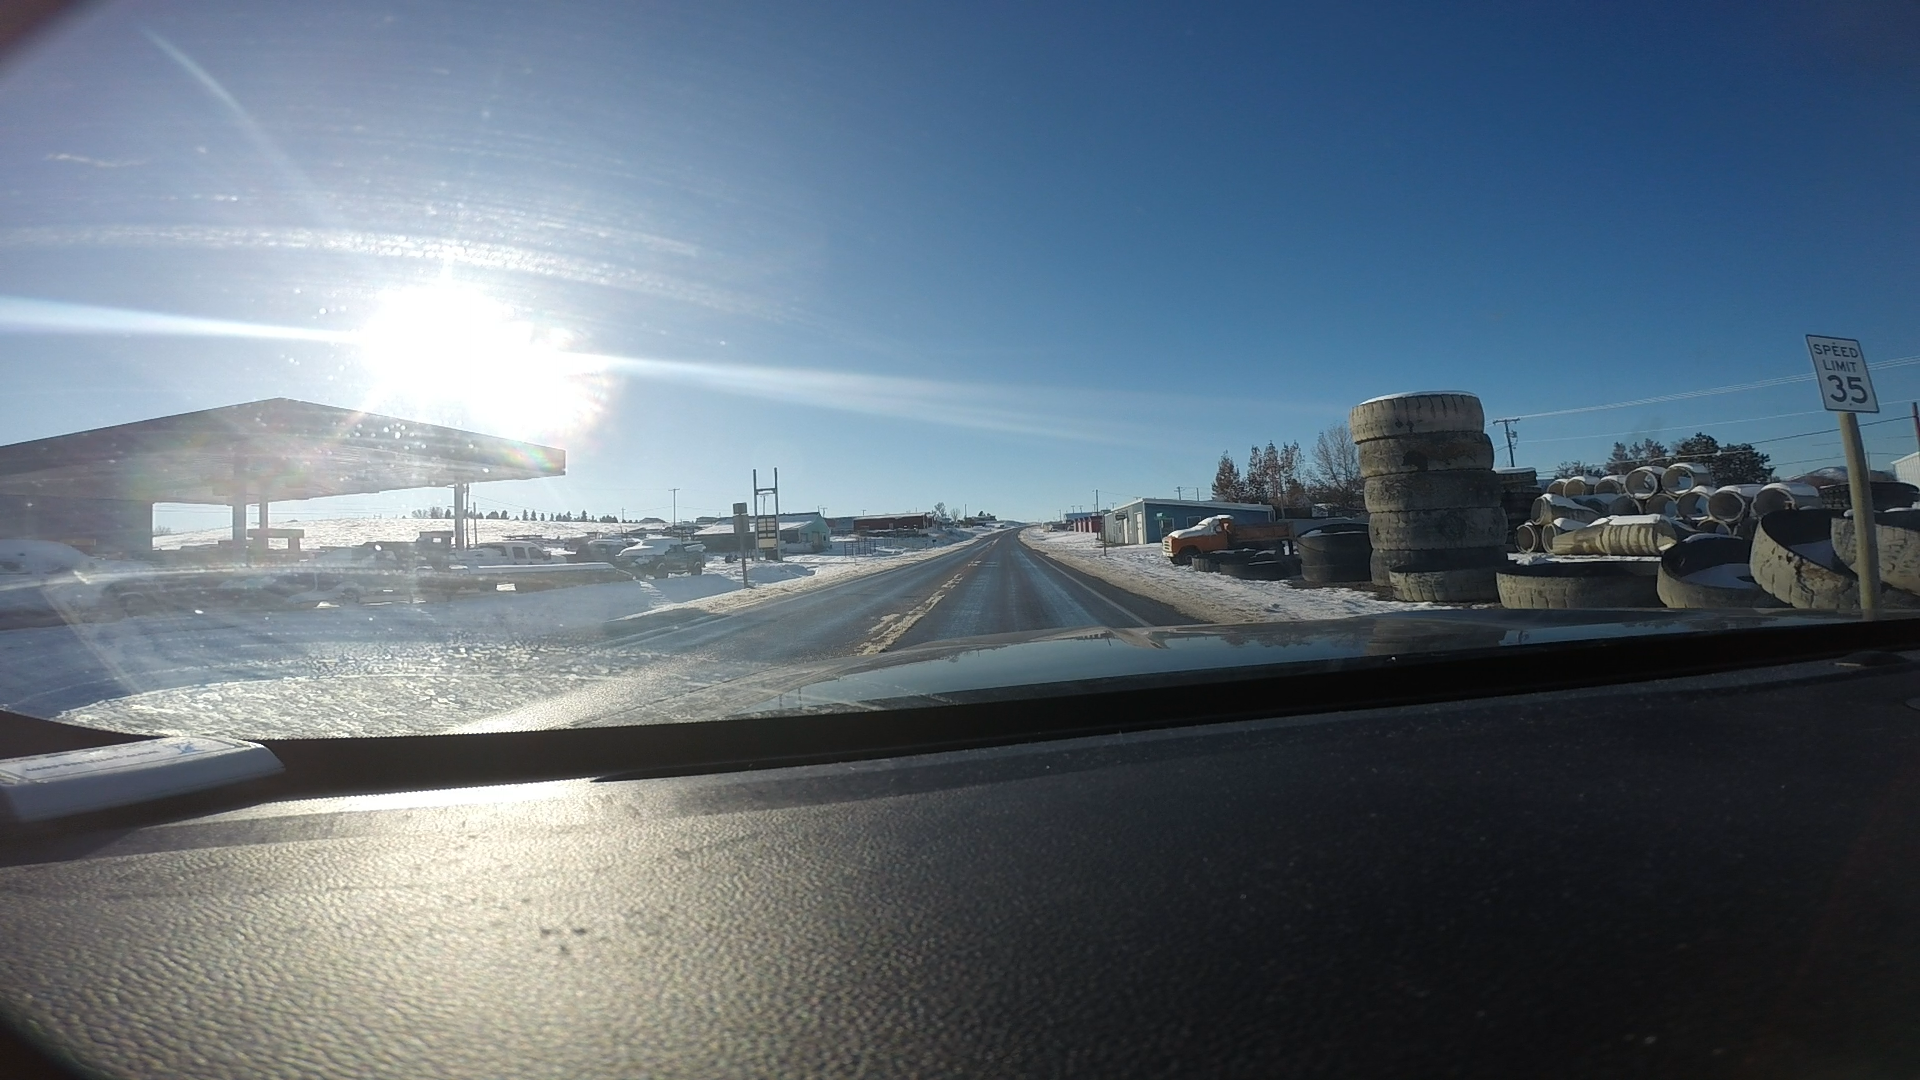
Speed limit sign label: mph35